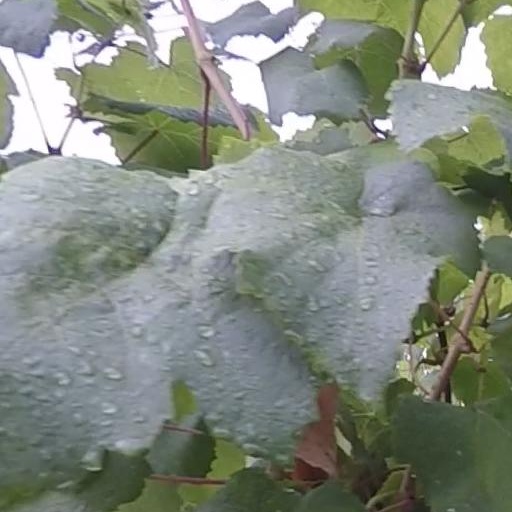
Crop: grape